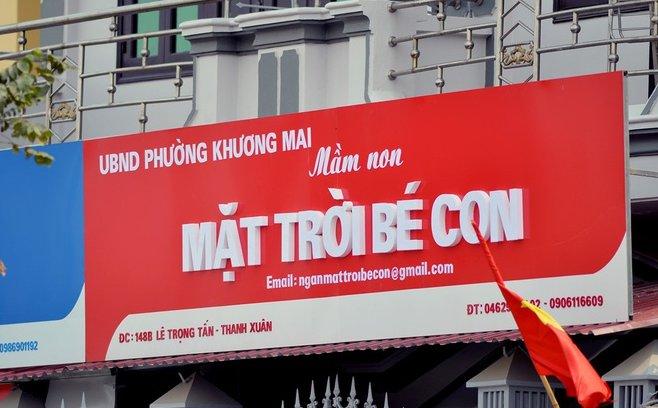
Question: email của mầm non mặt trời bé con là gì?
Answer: email của mầm non mặt trời bé con là nganmattroibecon@gmail. com